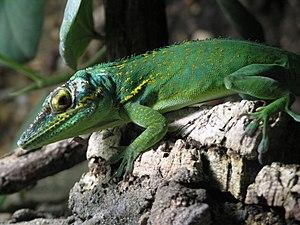
Anolis baracoae est une espèce de sauriens de la famille des Dactyloidae.